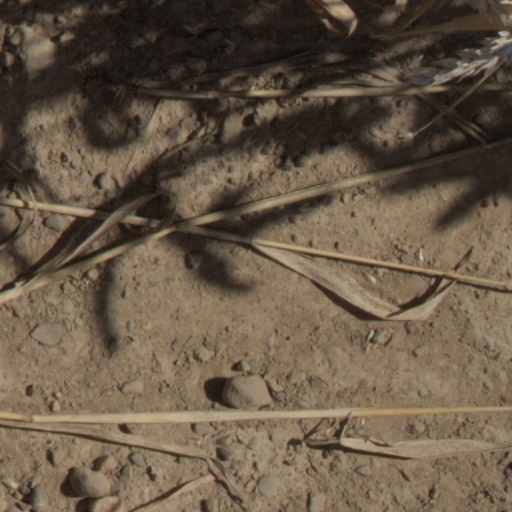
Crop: wheat